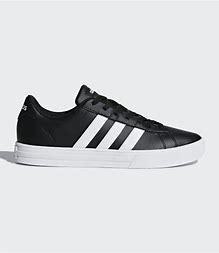
Brand: Adidas
Model: Daily 2